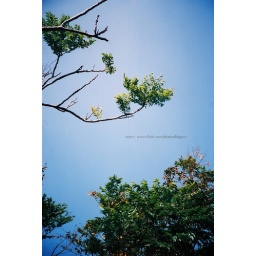
green in the sky